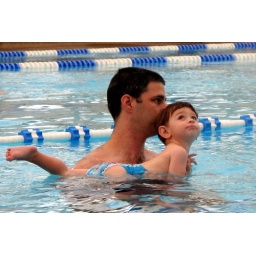
Uri - like a fish in the water